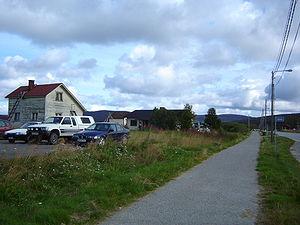
Nuorgam, en same du Nord Njuorggán, est un village-frontière finlandais de la municipalité d'Utsjoki, dans la région de Laponie. Il s'agit de la localité la plus septentrional de Finlande.